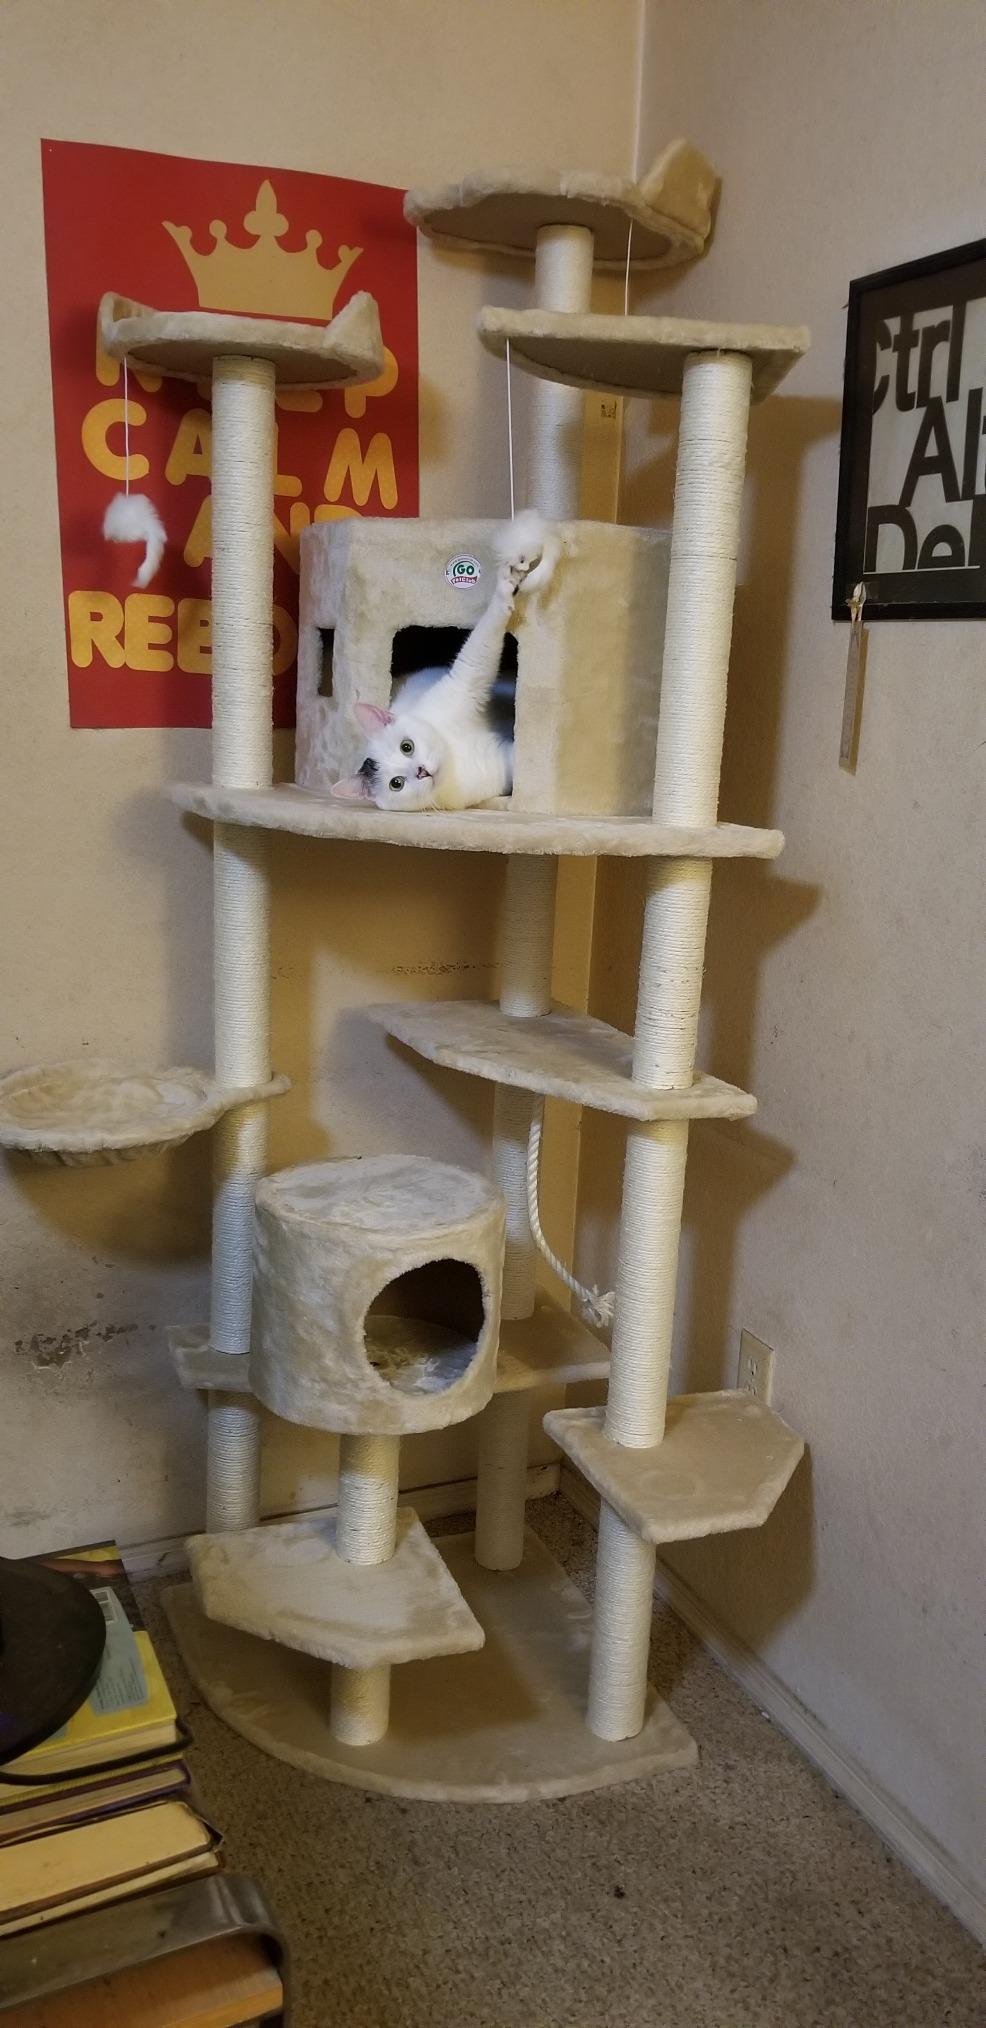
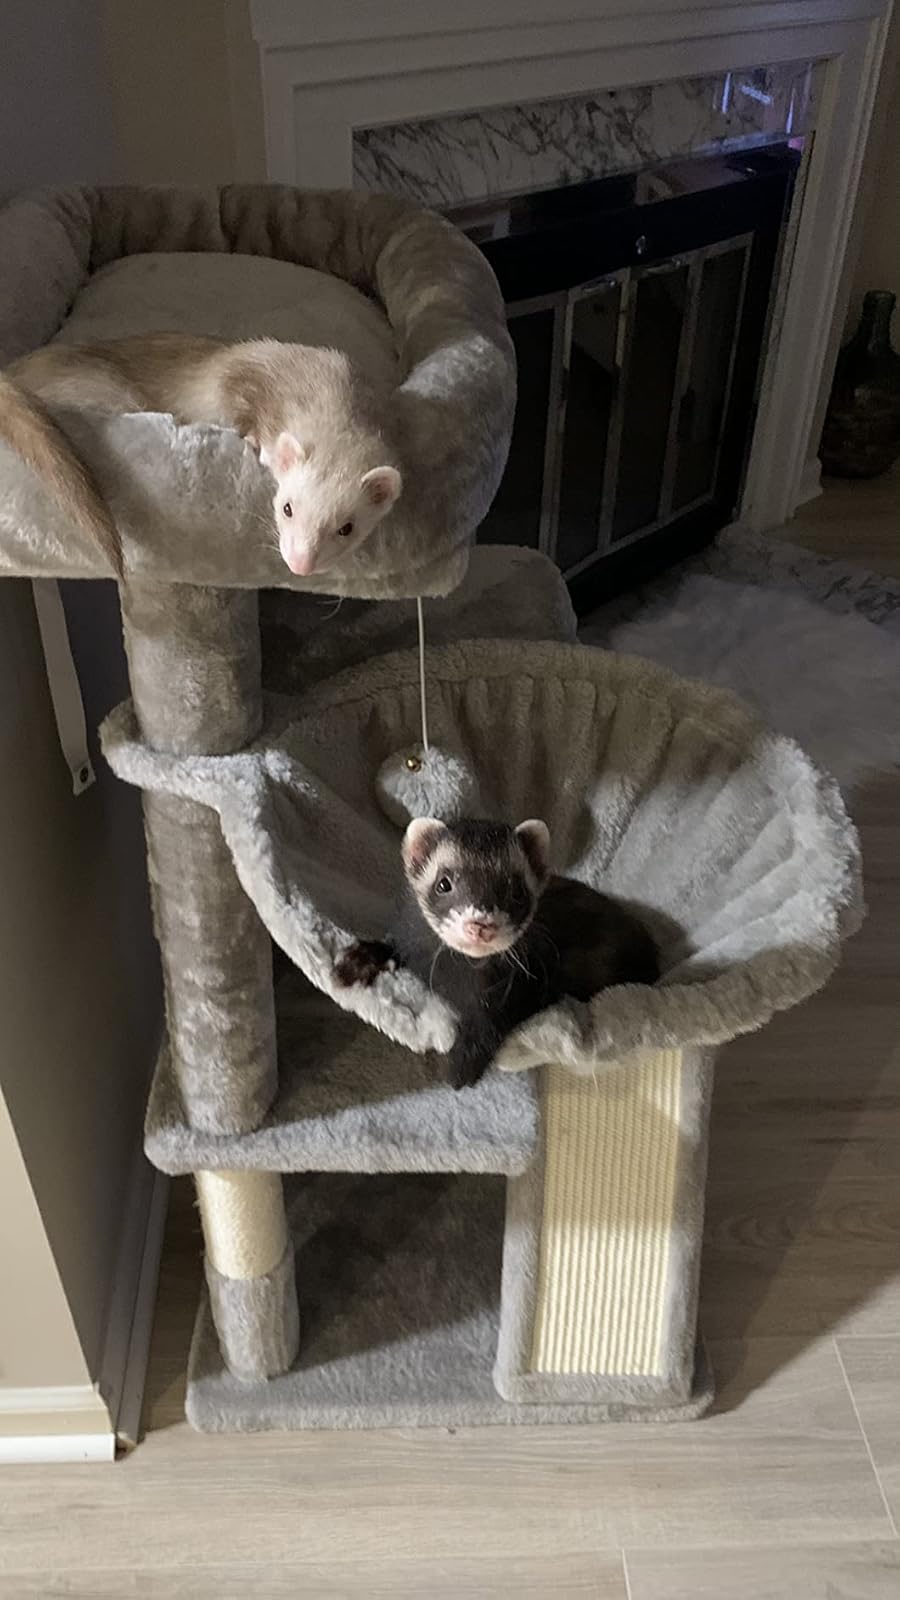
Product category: items_cat tree
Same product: no